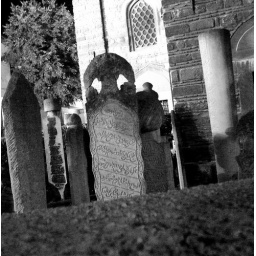
taken over a wall along a street in Istanbul.